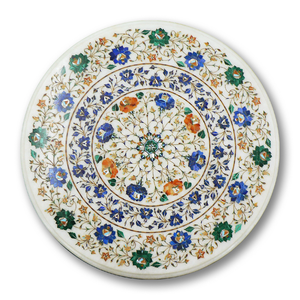
La Pietra dura de l'italien ou pietre dure [ˈpjɛːtre ˈduːre] ou parchin kari dans le sous-continent indien, désigne une technique consistant à utiliser des pierres de couleur, taillées et ajustées, finement polies pour créer des images, comme une marqueterie employant des minéraux au lieu de bois. Cette technique est considéré comme un art décoratif.